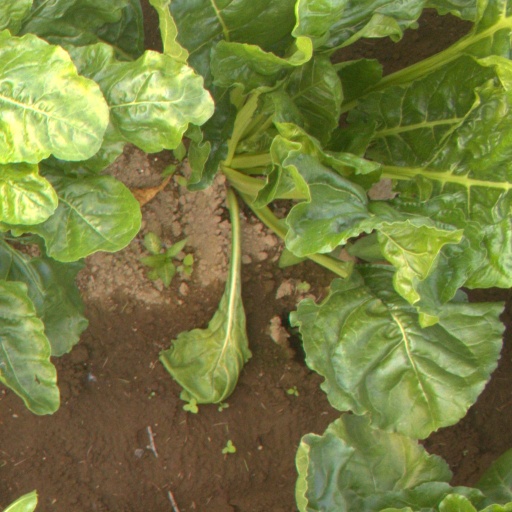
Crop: sugar beet